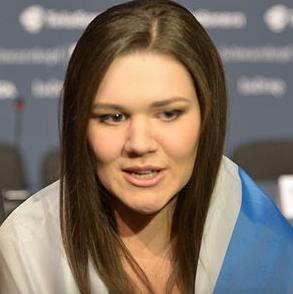
Age: 21